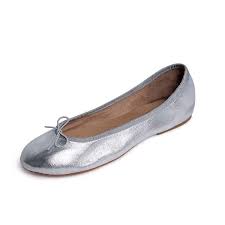
Label: Ballet Flat